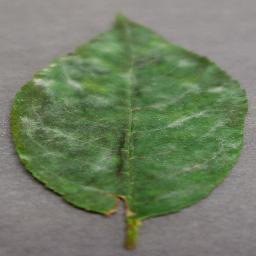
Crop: cherry
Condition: (including_sour)_powdery_mildew